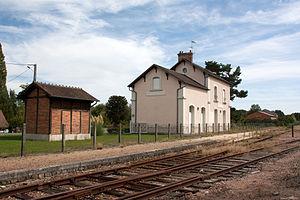
La gare de Cerdon-du-Loiret est une ancienne gare ferroviaire française de la ligne d'Auxy - Juranville à Bourges, située sur le territoire de la commune de Cerdon, dans le département du Loiret, en région Centre-Val de Loire.